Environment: real
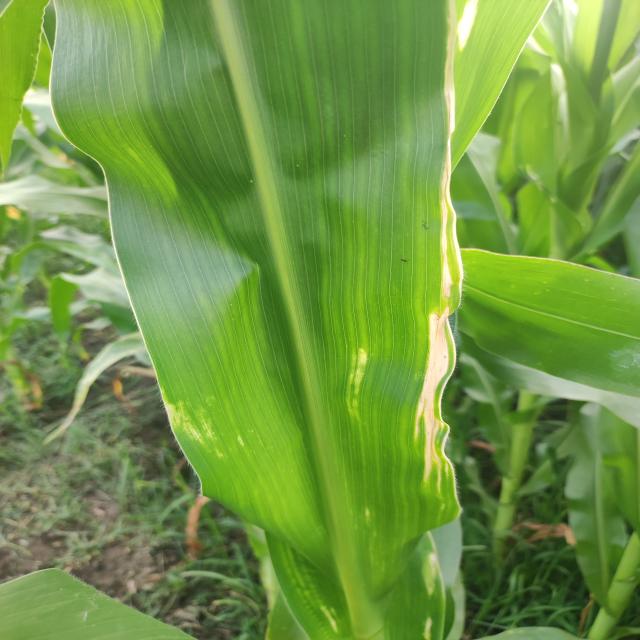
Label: northern_corn_leaf_blight